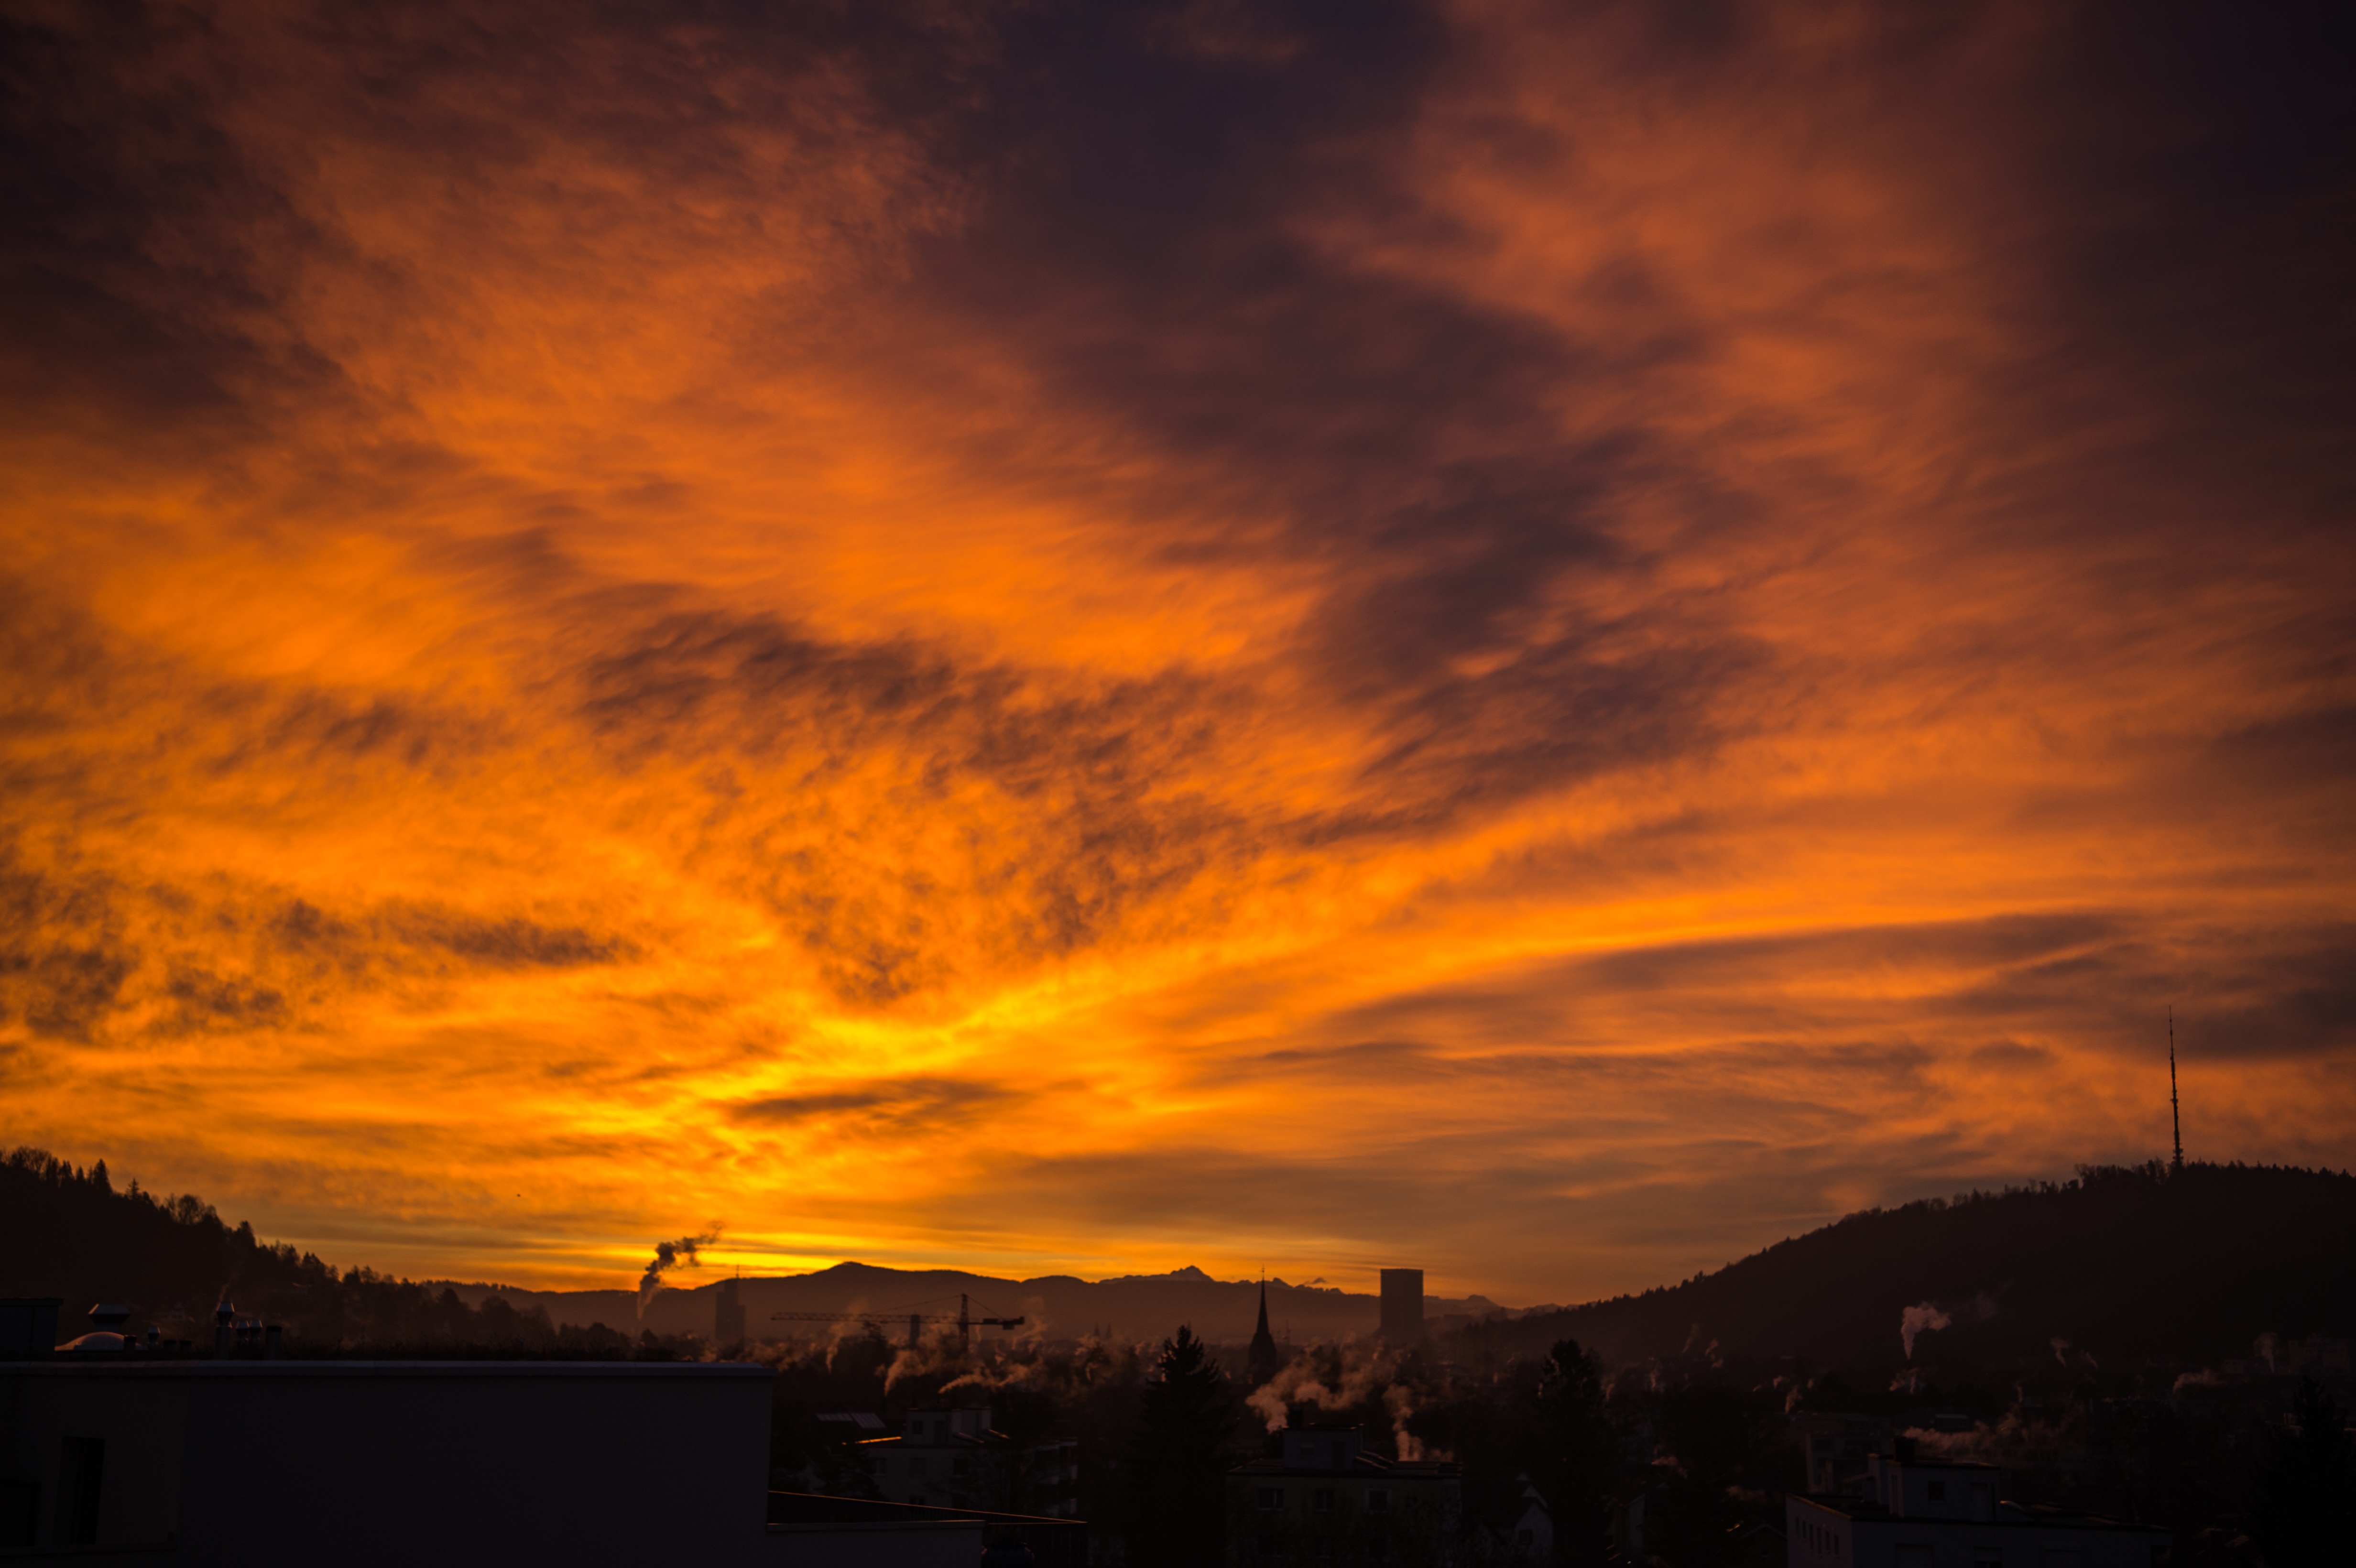
sunrise, skies, orange, color, sky, atmospheric, mood, clouds, light, red, sun, atmosphere, in the morning, nature